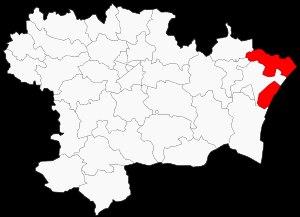
Le canton des Basses Plaines de l’Aude, précédemment dénommé canton de Coursan, est une division administrative française située dans le département de l'Aude et la région Occitanie.